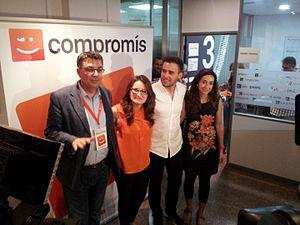
La coalition Compromís ou plus simplement Compromís est une coalition politique de la Communauté valencienne en Espagne fondée en janvier 2010, qui rassemble le Bloc nationaliste valencien, Initiative du peuple valencien et VerdsEquo du Pays valencien.